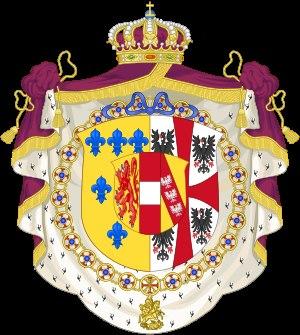
L'histoire du duché de Parme et de Plaisance, un ancien État de la péninsule italienne dont la ville de Parme était la capitale, débute en 1545 et s'achève en 1860.